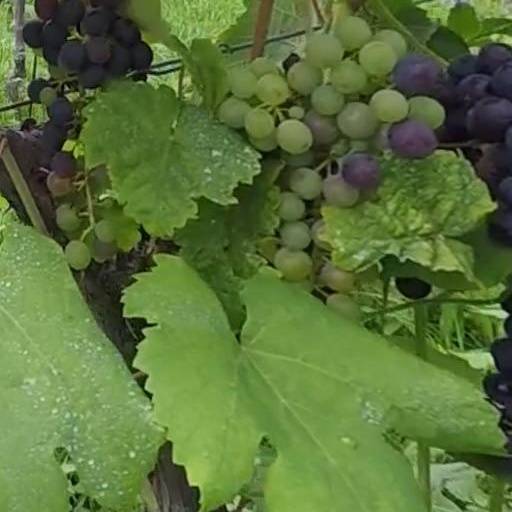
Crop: grape